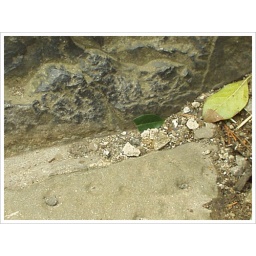
Leaf in the corner of castle stone walls of the Edinburgh Castle in Scotland, UK